Seven Hills, New South Wales

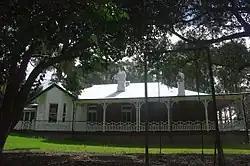
View of the restored "Melrose" taken from the east side looking west – 2015

The Haynes and Dent lots were acquired in 1897 by William Chadwick. Chadwick commissioned a Sydney architect, Byera Hadley (later to become the leading architectural academic in NSW), to build a large house on the land which he named "Melrose". A much smaller house known as "Drumtochty" had been built around 1890 on the estate, to the south, at the corner of Seven Hills Road and what is now Australorp Avenue.